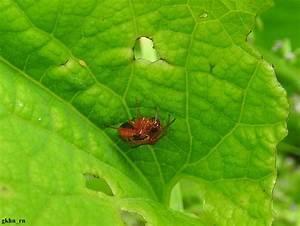
spider